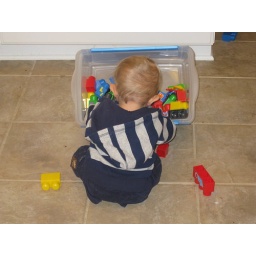
I can push the box all around the house with me